Joseph Smith

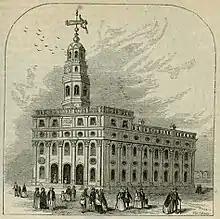
Smith planned the construction of the Nauvoo Temple, which was completed after his death.

The early Nauvoo years were a period of doctrinal innovation. Smith introduced baptism for the dead in 1840, and in 1841 construction began on the Nauvoo Temple as a place for recovering lost ancient knowledge. An 1841 revelation promised the restoration of the "fullness of the priesthood"; and in May 1842, Smith inaugurated a revised endowment or "first anointing". The endowment resembled the rites of Freemasonry that Smith had observed two months earlier when he had been initiated "at sight" into the Nauvoo Masonic lodge. At first, the endowment was open only to men, who were initiated into a special group called the Anointed Quorum. For women, Smith introduced the Relief Society, a service club and sorority within which Smith predicted women would receive "the keys of the kingdom". Smith also elaborated on his plan for a Millennial kingdom; no longer envisioning the building of Zion in Nauvoo, he viewed Zion as encompassing all of North and South America, with Mormon settlements being "stakes" of Zion's metaphorical tent. Zion also became less a refuge from an impending tribulation than a great building project. In the summer of 1842, Smith revealed a plan to establish the millennial Kingdom of God, which would eventually establish theocratic rule over the whole Earth.